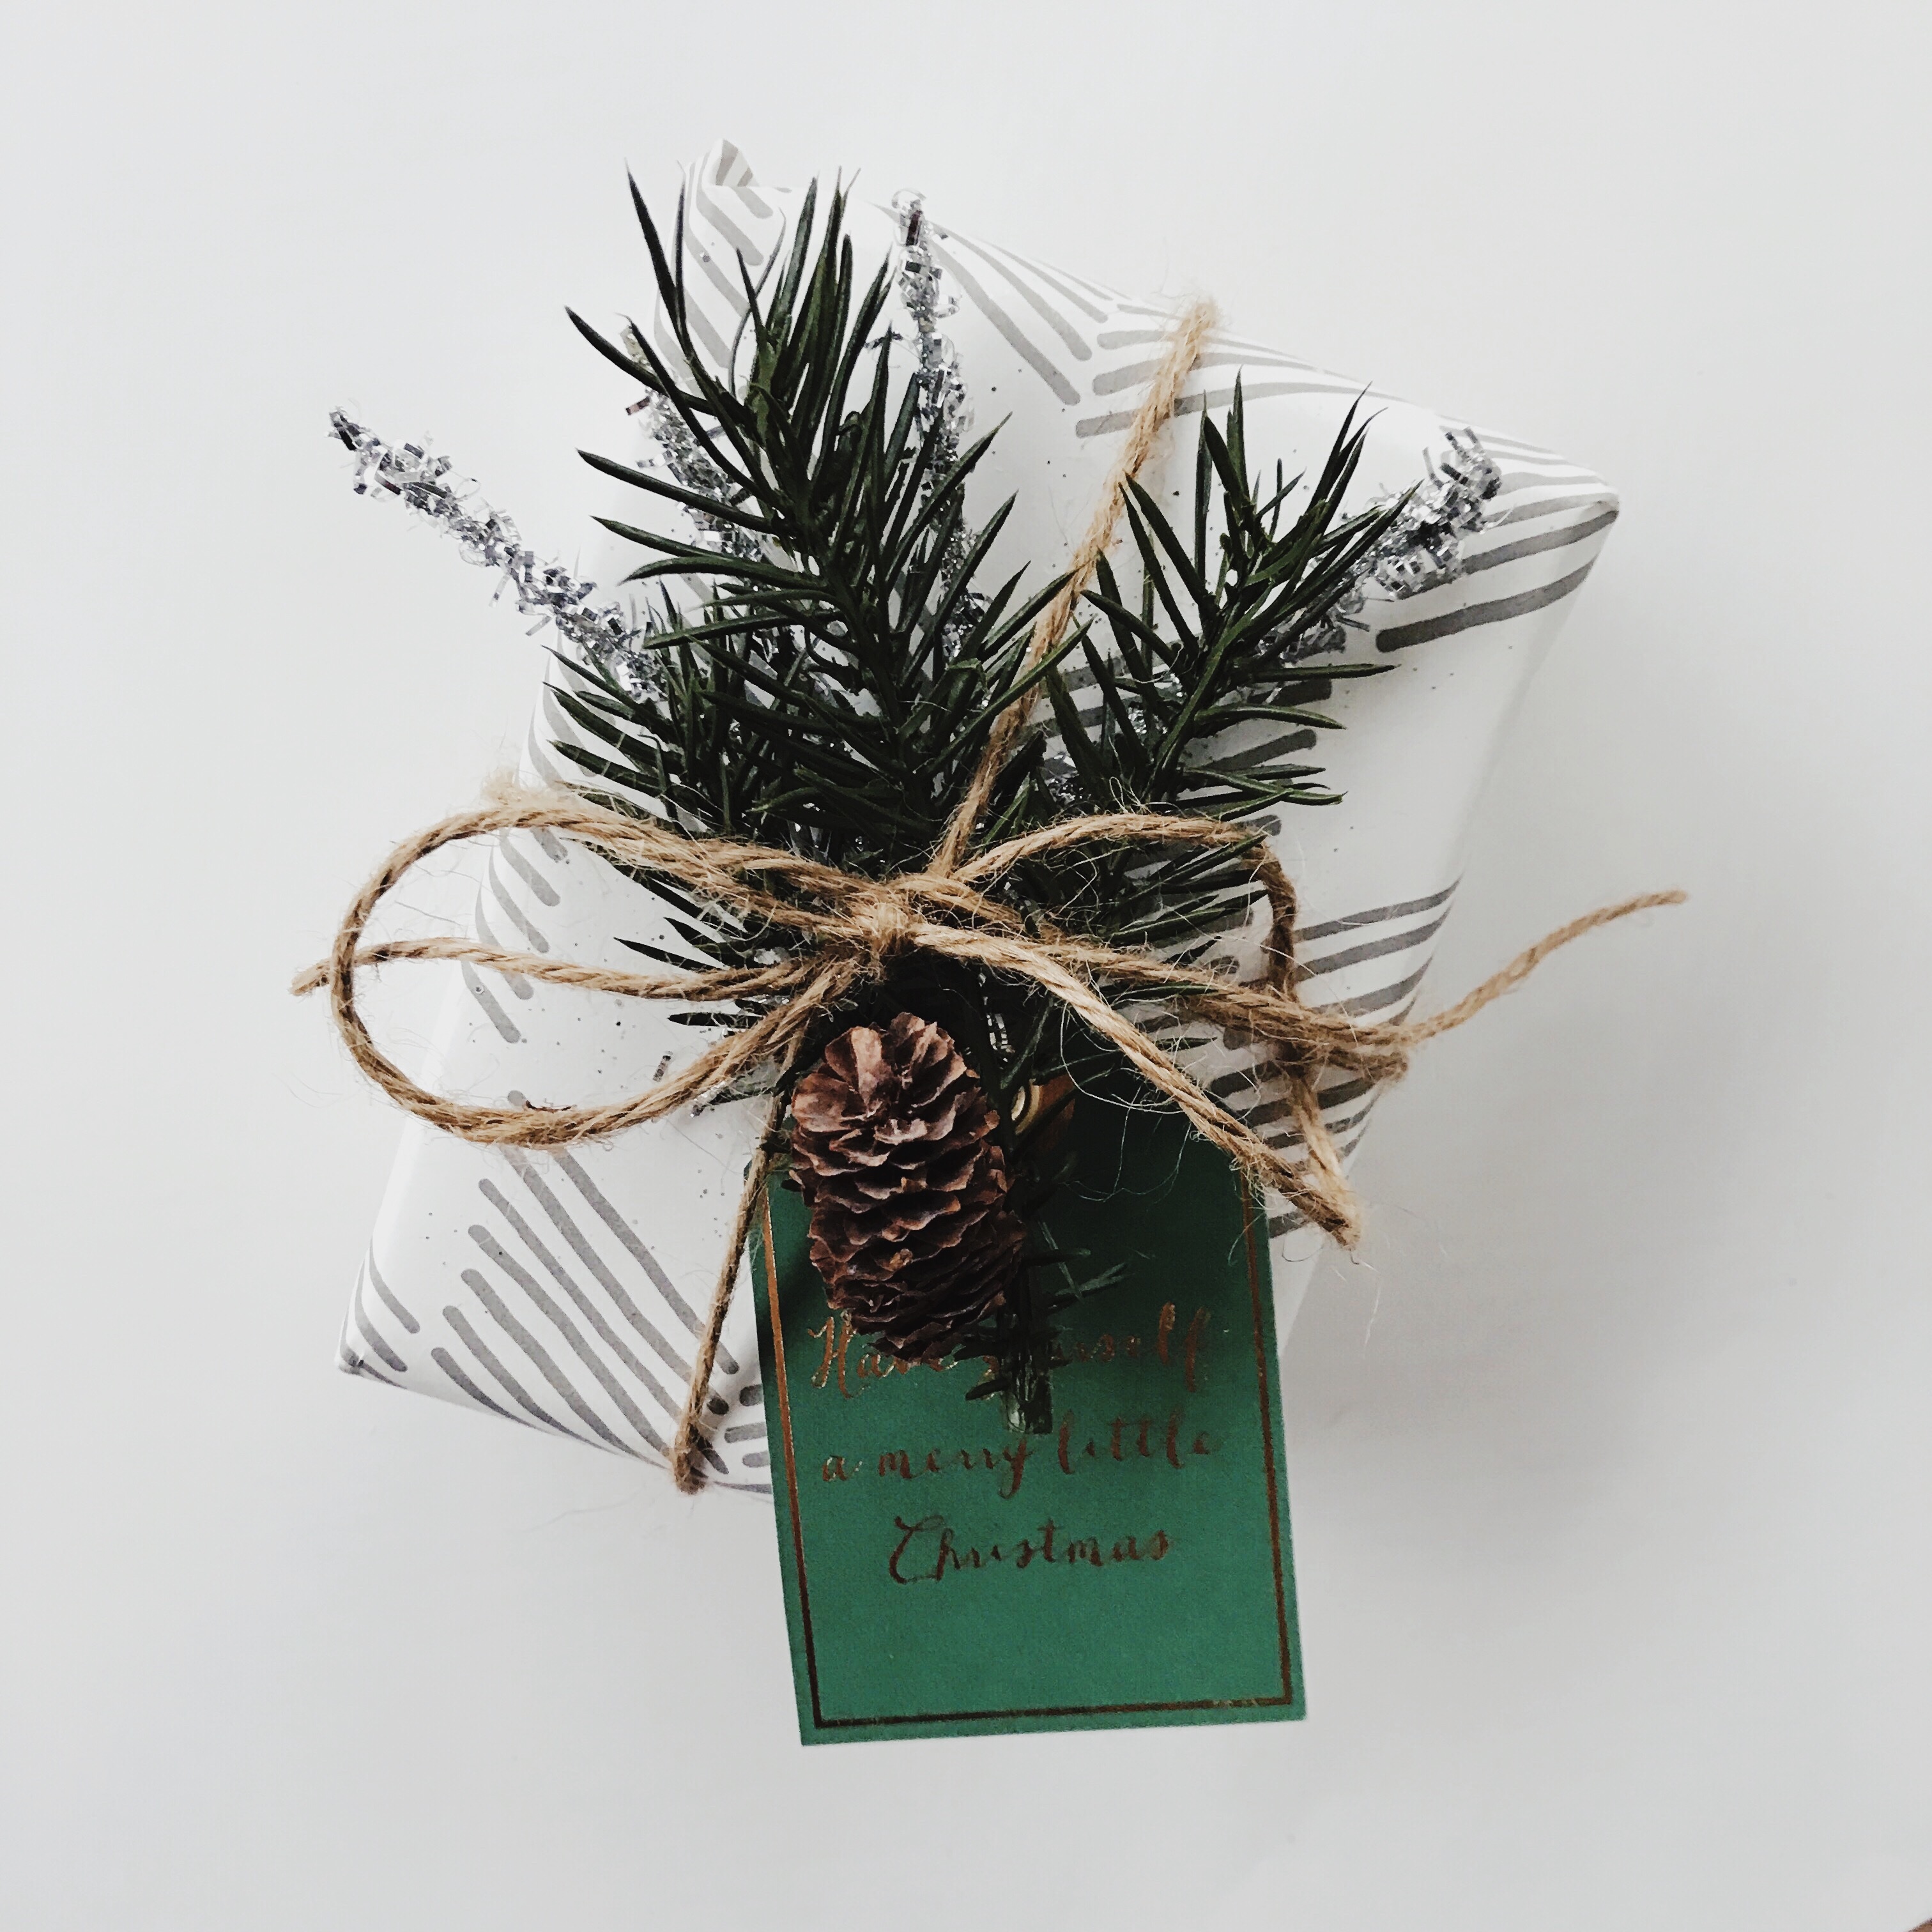
branch, lighting, twig, christmas decoration